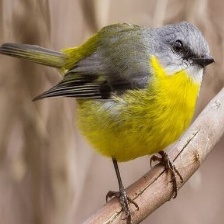
Species: EASTERN YELLOW ROBIN
Scientific name: EOPSALTRIA AUSTRALIS
ImageNet parent category: robin